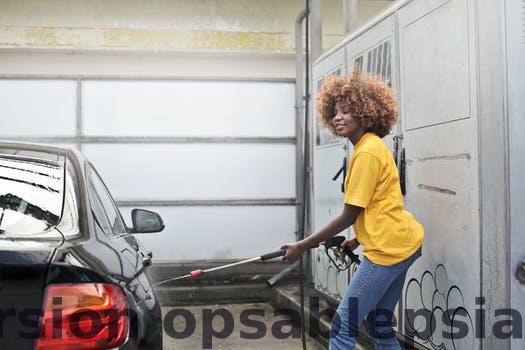
Label: Watermark